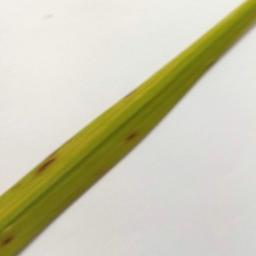
Label: Rice___Brown_Spot